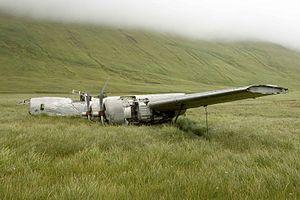
Cette liste recense les monuments nationaux américains.